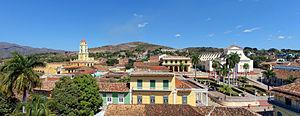
Vue du centre de Trinidad depuis la tour du Palacio Cantero.
Trinidad est une ville et une municipalité de la province de Sancti Spíritus, à Cuba. Sa population était estimée à 51 994 habitants en 2005.